Rixe

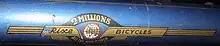
Rixe 2 Million Sold Sticker

During this time, Rixe and Co was advertising 2 million sold the world over on their bicycles and their advertising.